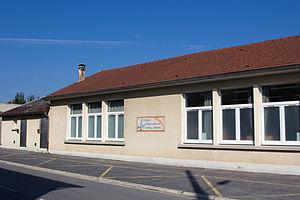
Corbeny est une commune française située dans le département de l'Aisne, en région Hauts-de-France.